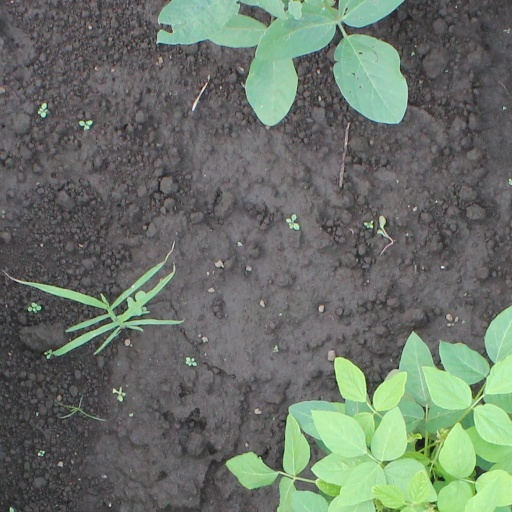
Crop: soybean